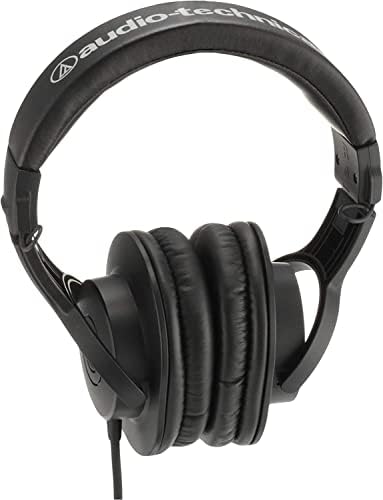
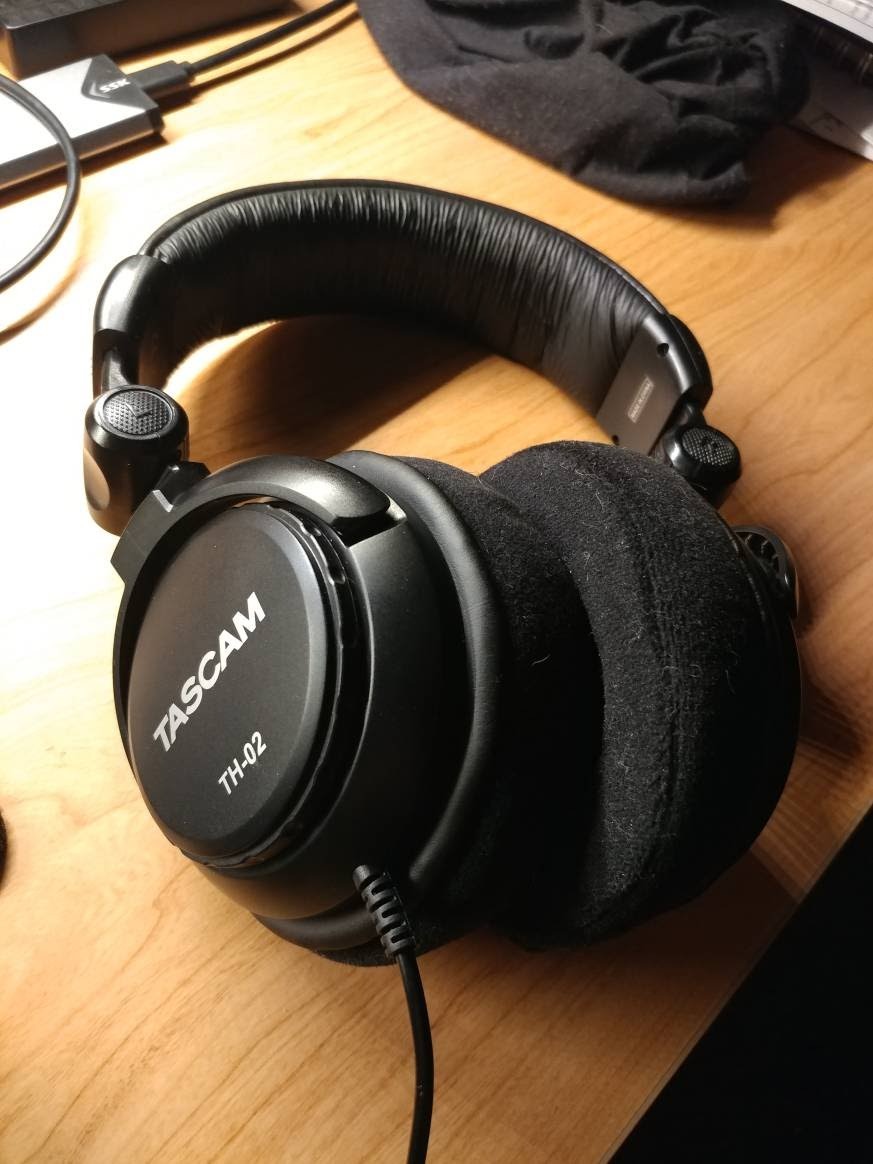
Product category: headphones
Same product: no